Calcutta Cricket and Football Club

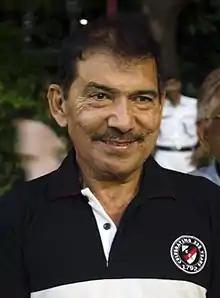
Lal at the CC&FC in September 2017, wearing the jersey of club's "celebrating 225 years".

Cycle polo, a specific version of polo being played using bicycles, has been one of the major sports being practiced at the CC&FC for decades. The club is also affiliated with both Cycle Polo Federation of India (CPFI) and Cycle Polo Association of Bengal, the national and regional governing bodies. The first Merchant's Cup tournament for cycle polo was organized and hosted by the club in 1973. They also hosted numerous cycle polo tournaments, including — All India Cycle Polo Invitation Cup, Legend's Tournament, Marsh Mug, Swaroop Bhanjdeo Memorial Tournament, Apji Vaiji Singh Memorial Trophy, and CC&FC Cup. The club is also a regular participant in editions of Laxmibilas Cup in Kolkata.